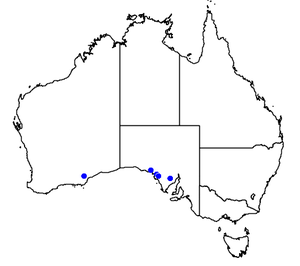
Nothomyrmecia macrops est une espèce de fourmi australienne initialement décrite en 1934 par John S. Clark à partir de spécimens d’ouvrières entreposés au Musée national du Victoria et vraisemblablement collectés fin 1931 près de l’extrémité occidentale de la Grande Baie australienne. Non observée pendant 45 ans, elle a été redécouverte en 1977 sur la péninsule d’Eyre.